Mash-Up (Glee)

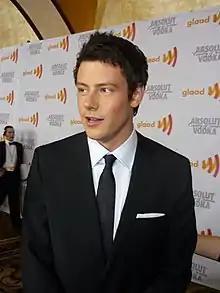
Cory Monteith's vocal performance in the episode was criticized by Joal Ryan of E! Online, who felt that "Monteith was so Auto-Tuned he sounded like Cher."

"Mash-Up" was watched by 7.24 million US viewers, and attained a 3.2/8 rating/share in the 18-49 demographic. It was the nineteenth most watched show in Canada for the week, with 1.52 million viewers. In the UK, the episode was watched by 2.053 million viewers (1.601 million on E4, and 452,000 on E4 +1), becoming the most-watched show on E4 and E4 +1 for the week, and one of the most-watched shows on cable for the week.